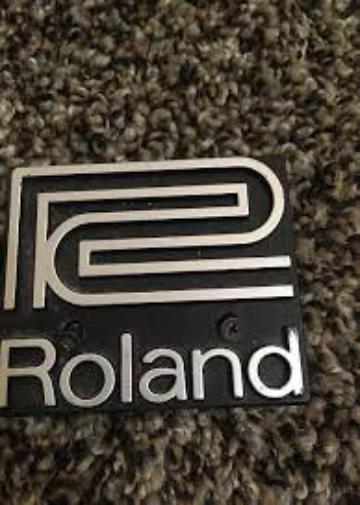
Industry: Electronic